The Naked Gun 2½: The Smell of Fear

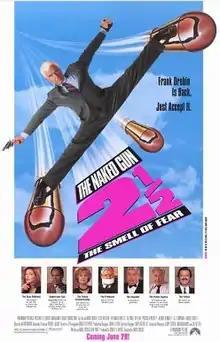
Theatrical release poster

The Naked Gun 2½: The Smell of Fear is a 1991 American crime comedy film. It is the sequel to the 1988 film "" and the second (and most commercially successful) installment in the "Naked Gun" film series. The film stars Leslie Nielsen as the comically bumbling Police Lt. Frank Drebin of "Police Squad!". Priscilla Presley plays the role of Jane, with O. J. Simpson as Nordberg and George Kennedy as police captain Ed Hocken. The film also features Robert Goulet (who previously made a "special guest star" appearance on "Police Squad!") as the villainous Quentin Hapsburg and Richard Griffiths as renewable fuel advocate Dr. Albert S. Meinheimer (as well as his evil double, Earl Hacker). Zsa Zsa Gabor, Mel Tormé and members of the Chicago Bears have cameo roles.